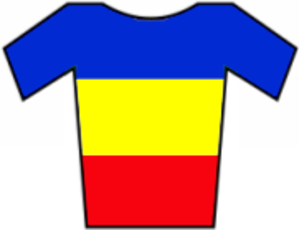
Les championnats de Roumanie de cyclisme sur route pour l'élite des coureurs ont vu le jour après la chute de Nicolae Ceaușescu.
Les championnats de Roumanie de cyclo-cross sont des compétitions de cyclo-cross organisées annuellement afin de décerner les titres de champion de Roumanie de cyclo-cross.
L'équipe cycliste Androni Giocattoli-Sidermerc est une équipe italienne de cyclisme professionnel sur route. Elle est dirigée par Gianni Savio et a été créée en 1996. Depuis 2020, elle a le statut d'UCI ProTeam.
La 21ᵉ édition de la Route Adélie de Vitré a eu lieu le 1ᵉʳ avril 2016. La course fait partie du calendrier UCI Europe Tour 2016 en catégorie 1.1. C'est également la quatrième épreuve de la Coupe de France de cyclisme sur route 2016.